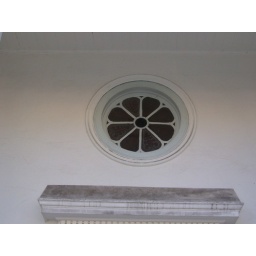
Stained glass window from original church built in 1740